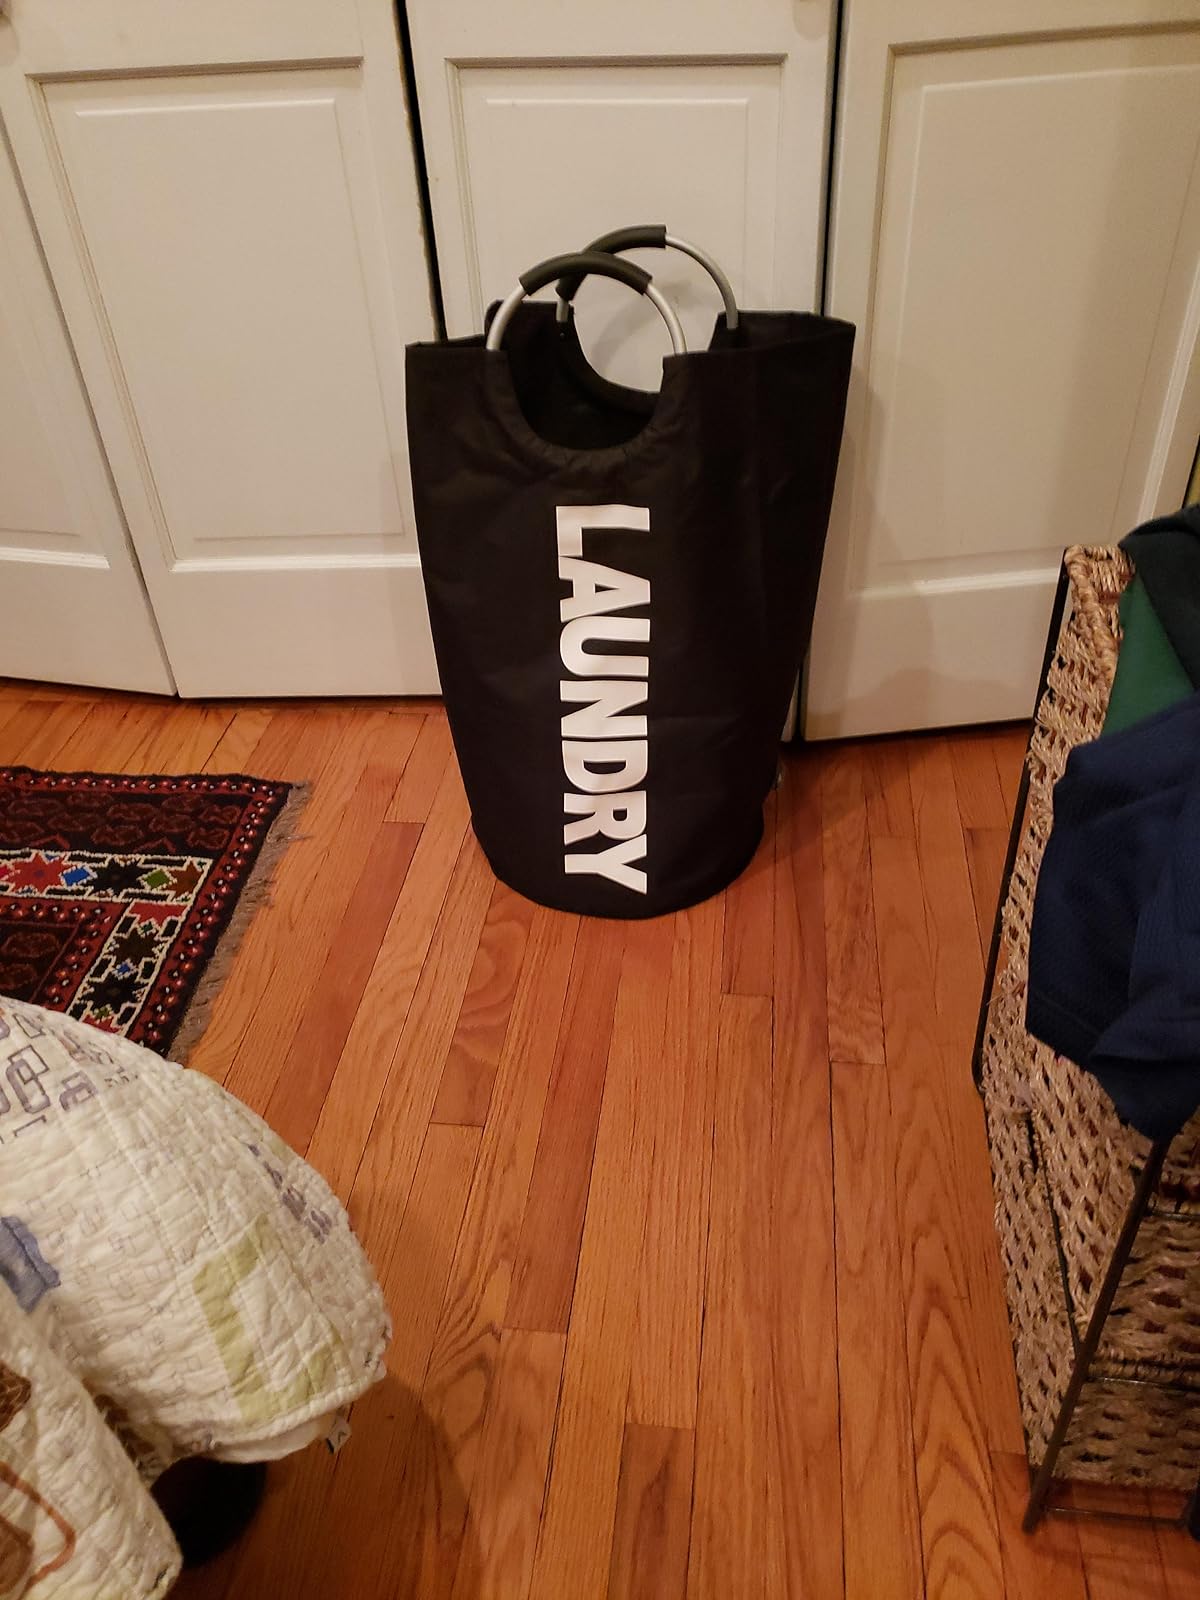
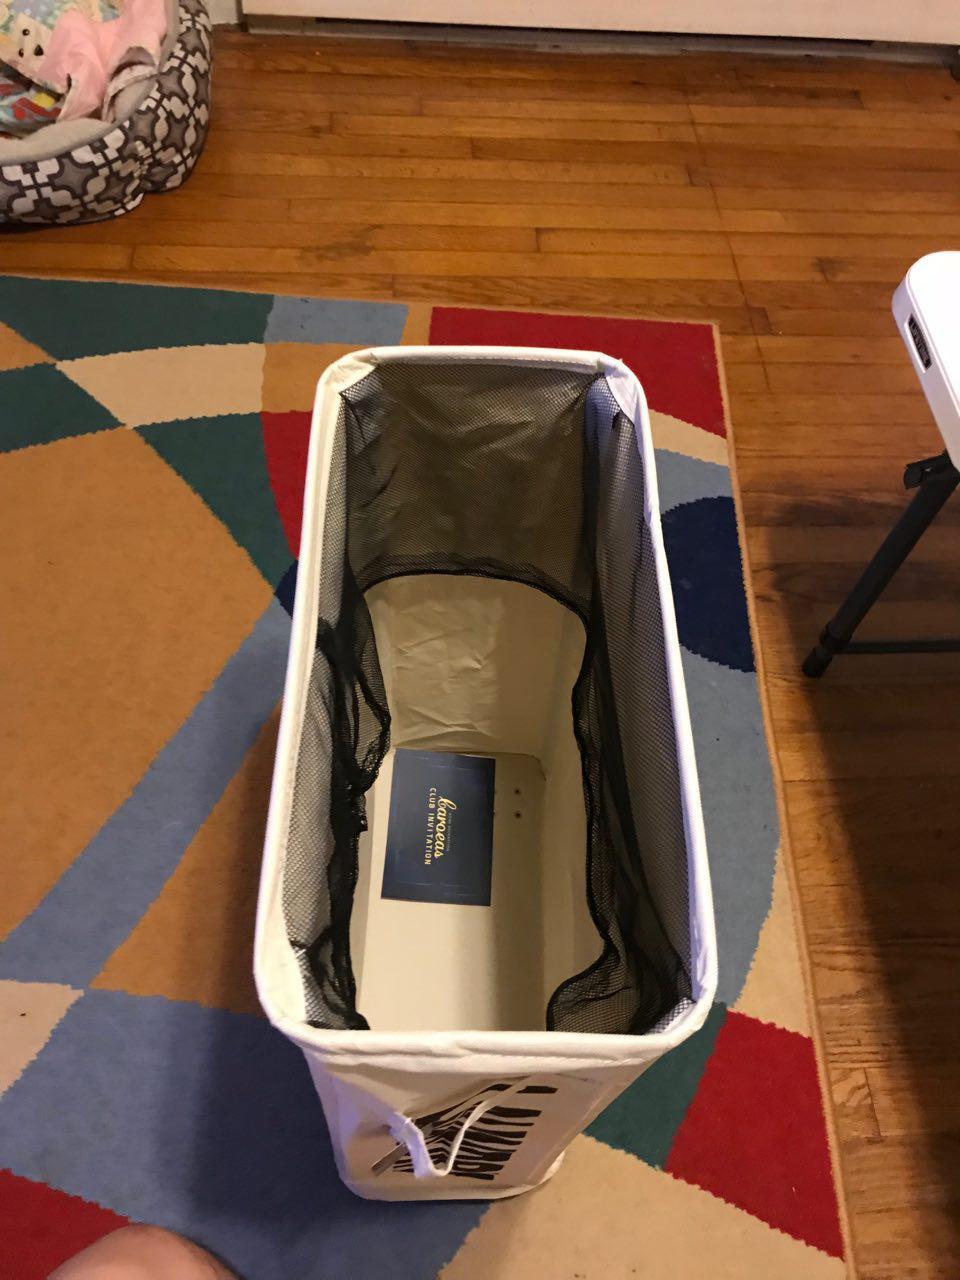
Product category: items_hamper
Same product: no